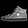
Label: Sneaker